Corexit

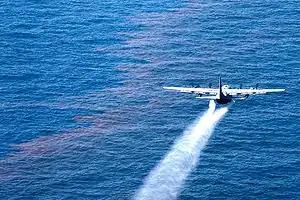
A U.S. Air Force Reserve plane sprays Corexit over the Deepwater Horizon oil spill in the Gulf of Mexico.

Corexit (often styled COREXIT) is a product line of oil dispersants used during oil spill response operations. It is produced by Nalco Holding Company, an indirect subsidiary of Ecolab. Corexit was originally developed by the Standard Oil Company of New Jersey. Corexit is typically applied by aerial spraying or spraying from ships directly onto an oil slick. On contact with the dispersant, oil that would otherwise float on the surface of the water is emulsified into tiny droplets and sinks or (in the unusual case of sub-surface application) remains suspended in the water. In theory this allows the oil to be more rapidly degraded by bacteria (bioremediation) and prevents it from accumulating on beaches and in marshes.